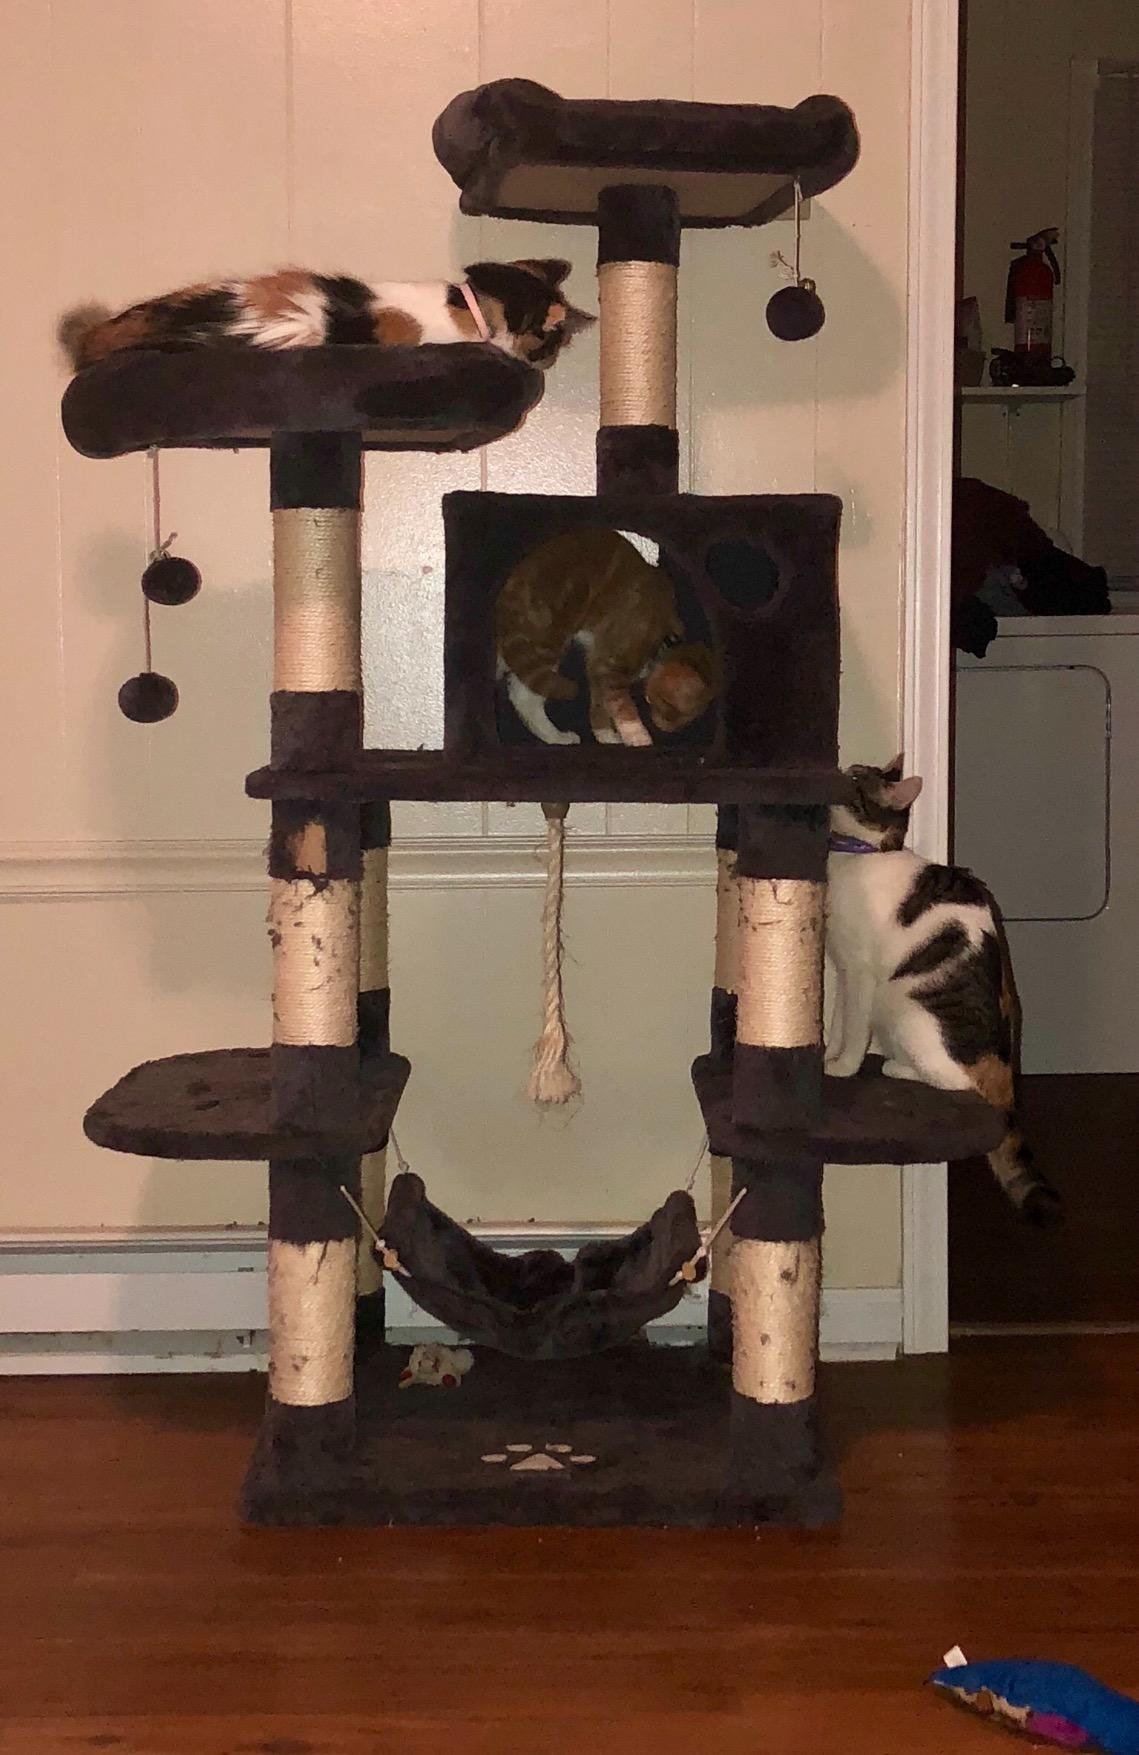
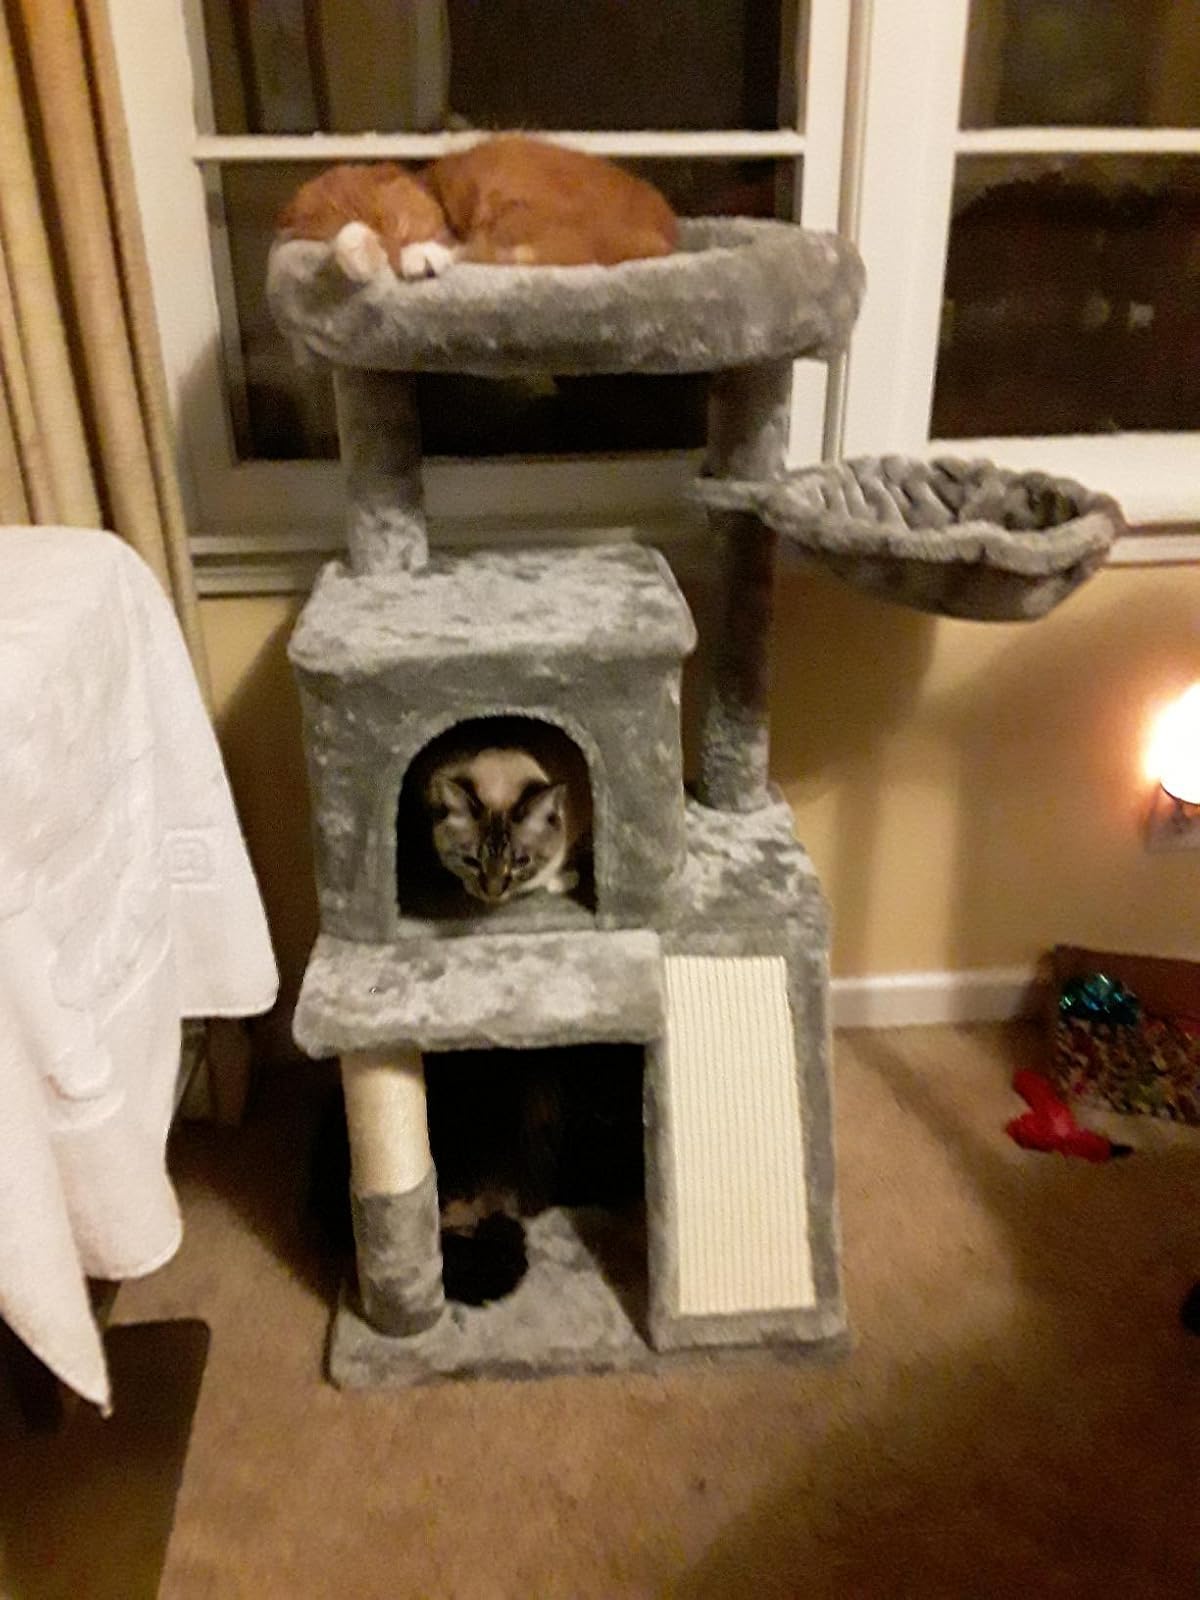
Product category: items_cat tree
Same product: no